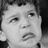
Emotion: sad